Vignette (literature)

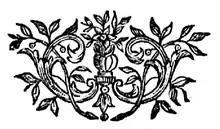
An example of a vignette used as a decorative artwork

In the 19th century, vignettes were found in newspapers and acted as brief and vivid descriptions of the news article’s subject, from the perspective of the writer. According to Norman Sims (2007), these vignette sketches “provided writers with something we often miss today: the opportunity to write about ordinary life.” These 19th century vignettes frequently offered few facts which could be verified, and tended to blend journalism with fiction. These vignette sketches provided writers with a sense of imaginative freedom, and reflected the larger Victorian movement of integrating real life and art. By blending fact and fiction, journalists could use their writing to explore their uncertainties and speculations about the subject.